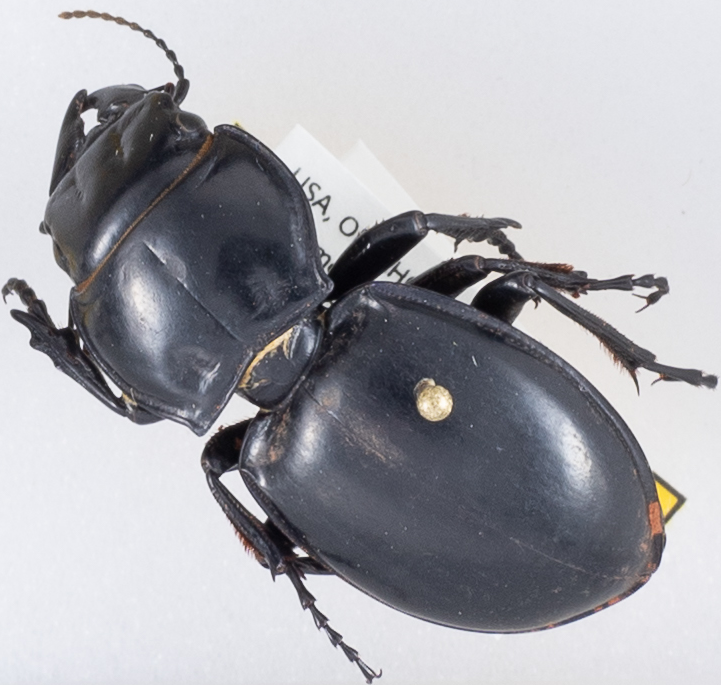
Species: Pasimachus californicus
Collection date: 2015-09-01
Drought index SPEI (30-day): -0.088
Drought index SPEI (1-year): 0.9
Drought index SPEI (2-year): -0.62